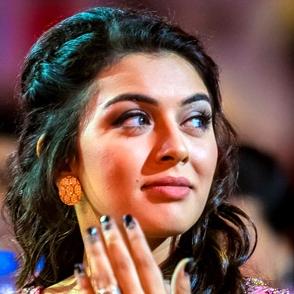
Age: 21